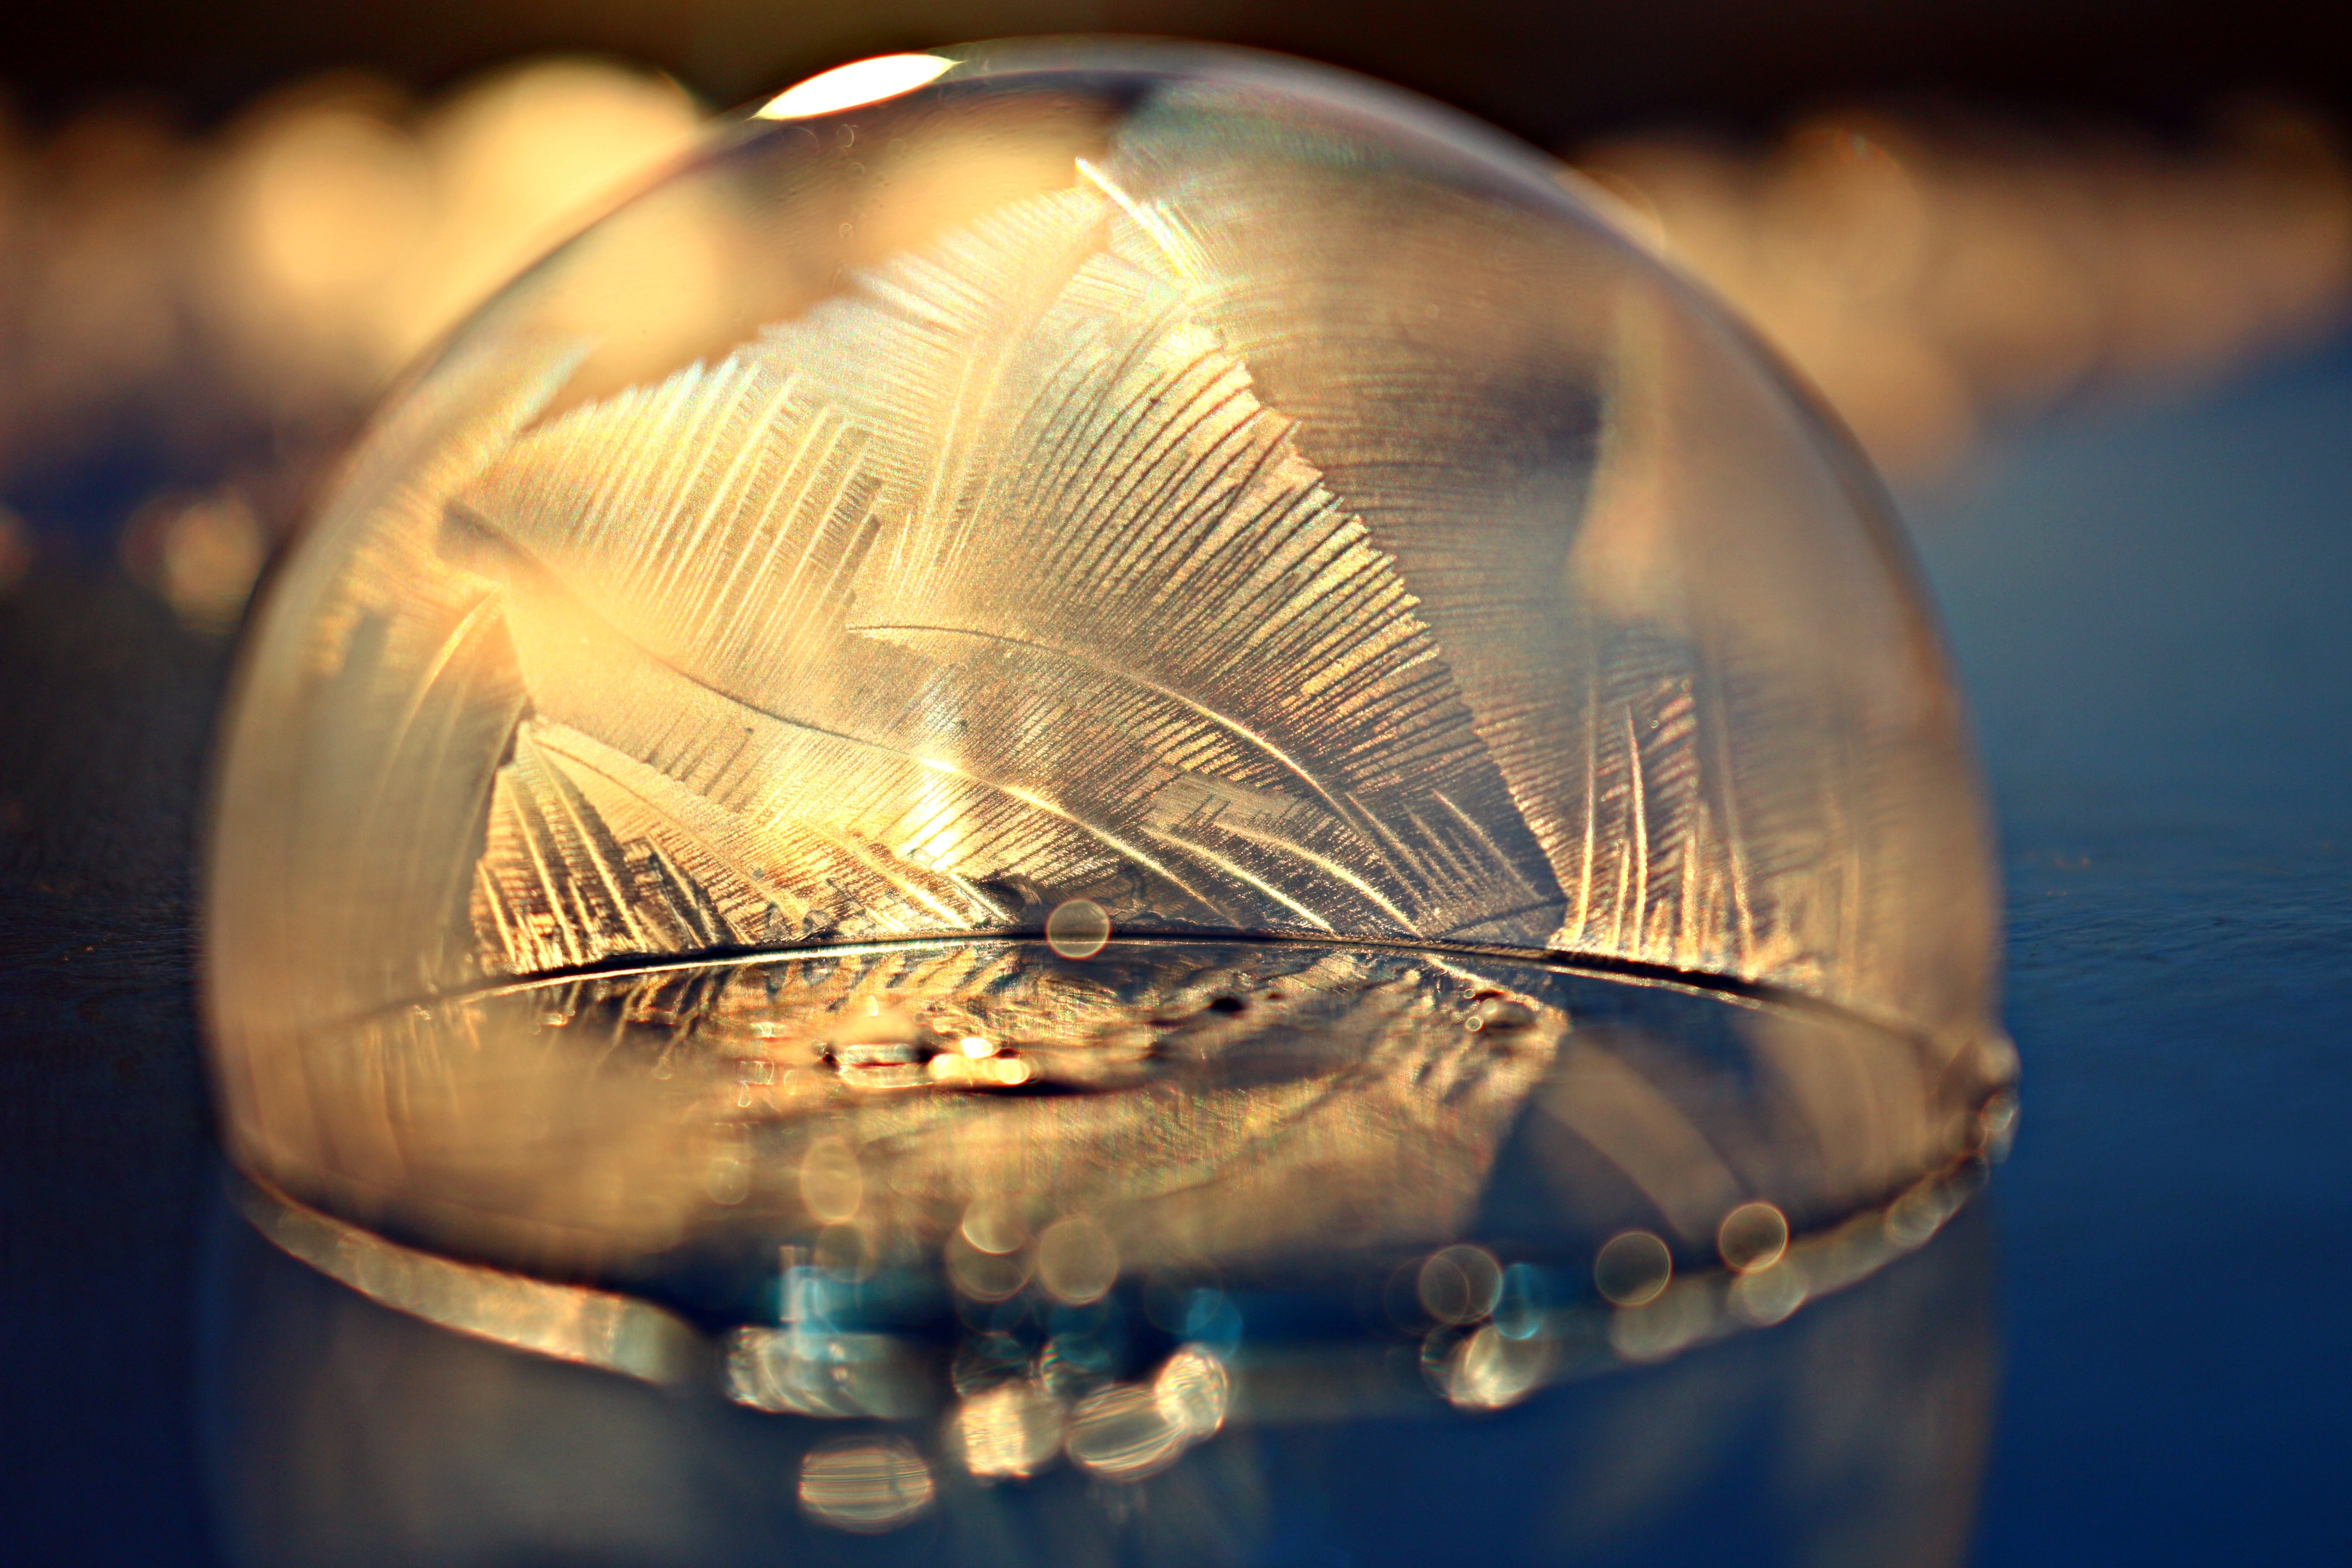
water, cold, winter, light, photography, sunlight, glass, frost, reflection, color, frozen, blue, lighting, bubble, close up, ball, sphere, soap bubble, shape, macro photography, eiskristalle, frozen bubble, atmosphere of earth, computer wallpaper, frost blister